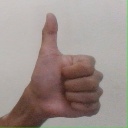
अक्षर: थ